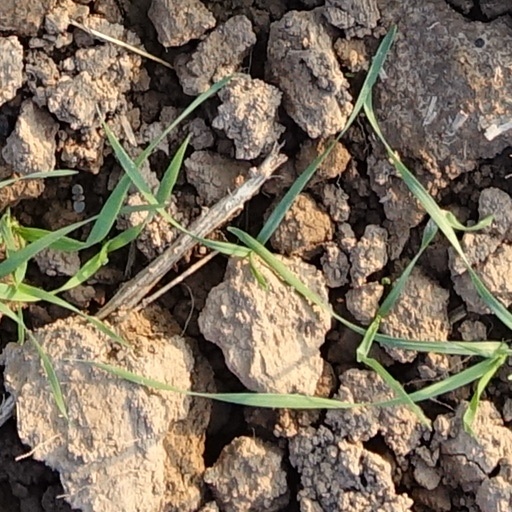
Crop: wheat